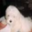
Label: dog